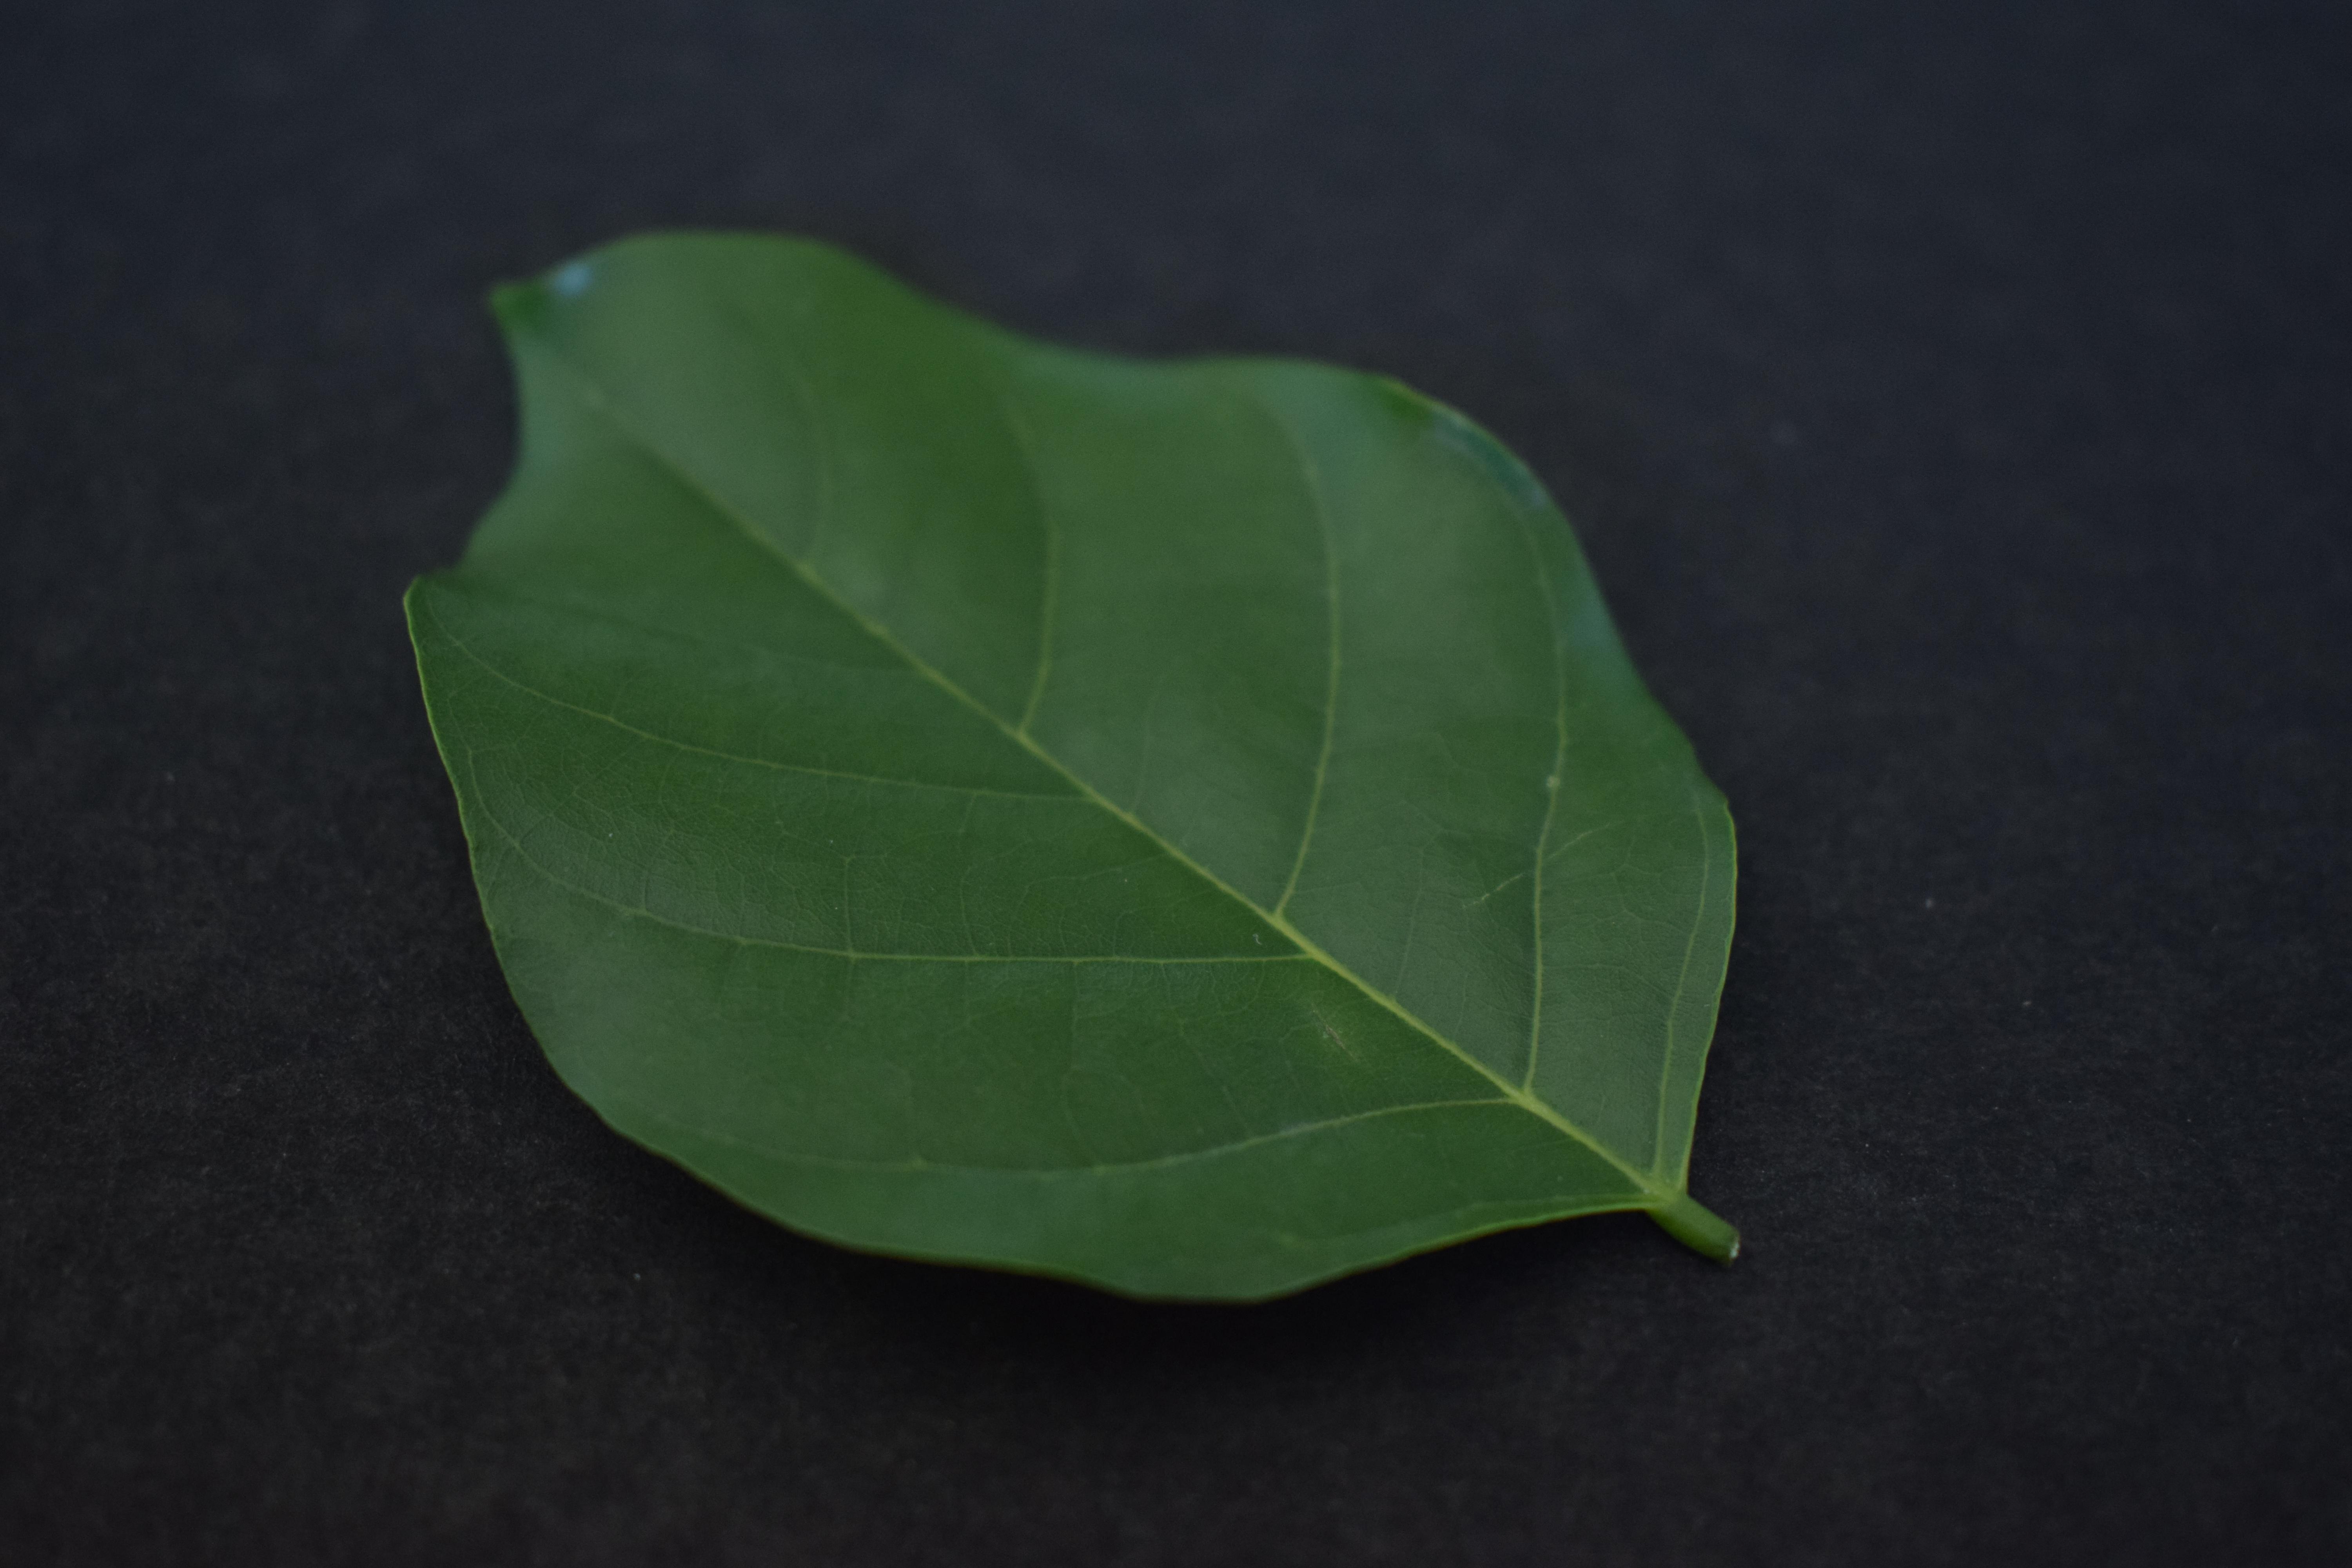
Plant species: Pongamia Pinnata